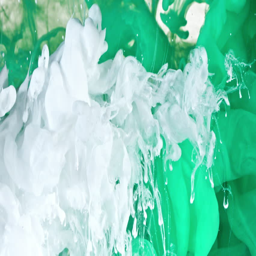
white and person inks are mixed in water .